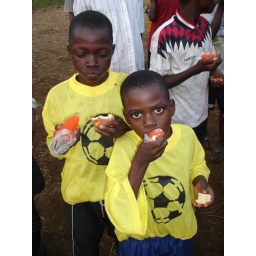
Refreshments after the game. (Orange drink in plastic bags and sweet cakes.) 01/2007